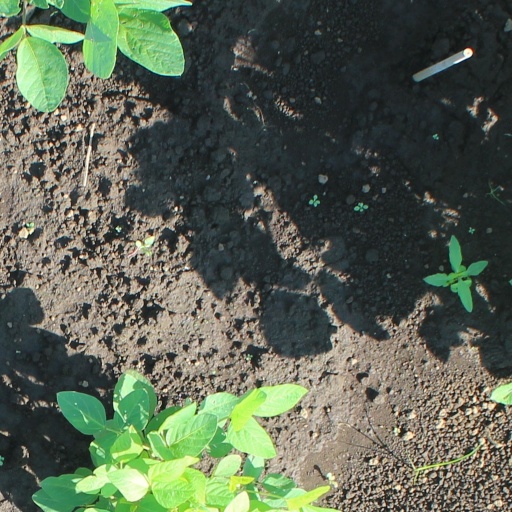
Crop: soybean